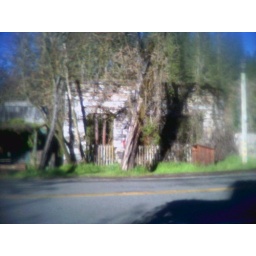
BWAH! Now it's a rock facade in front of an empty field.